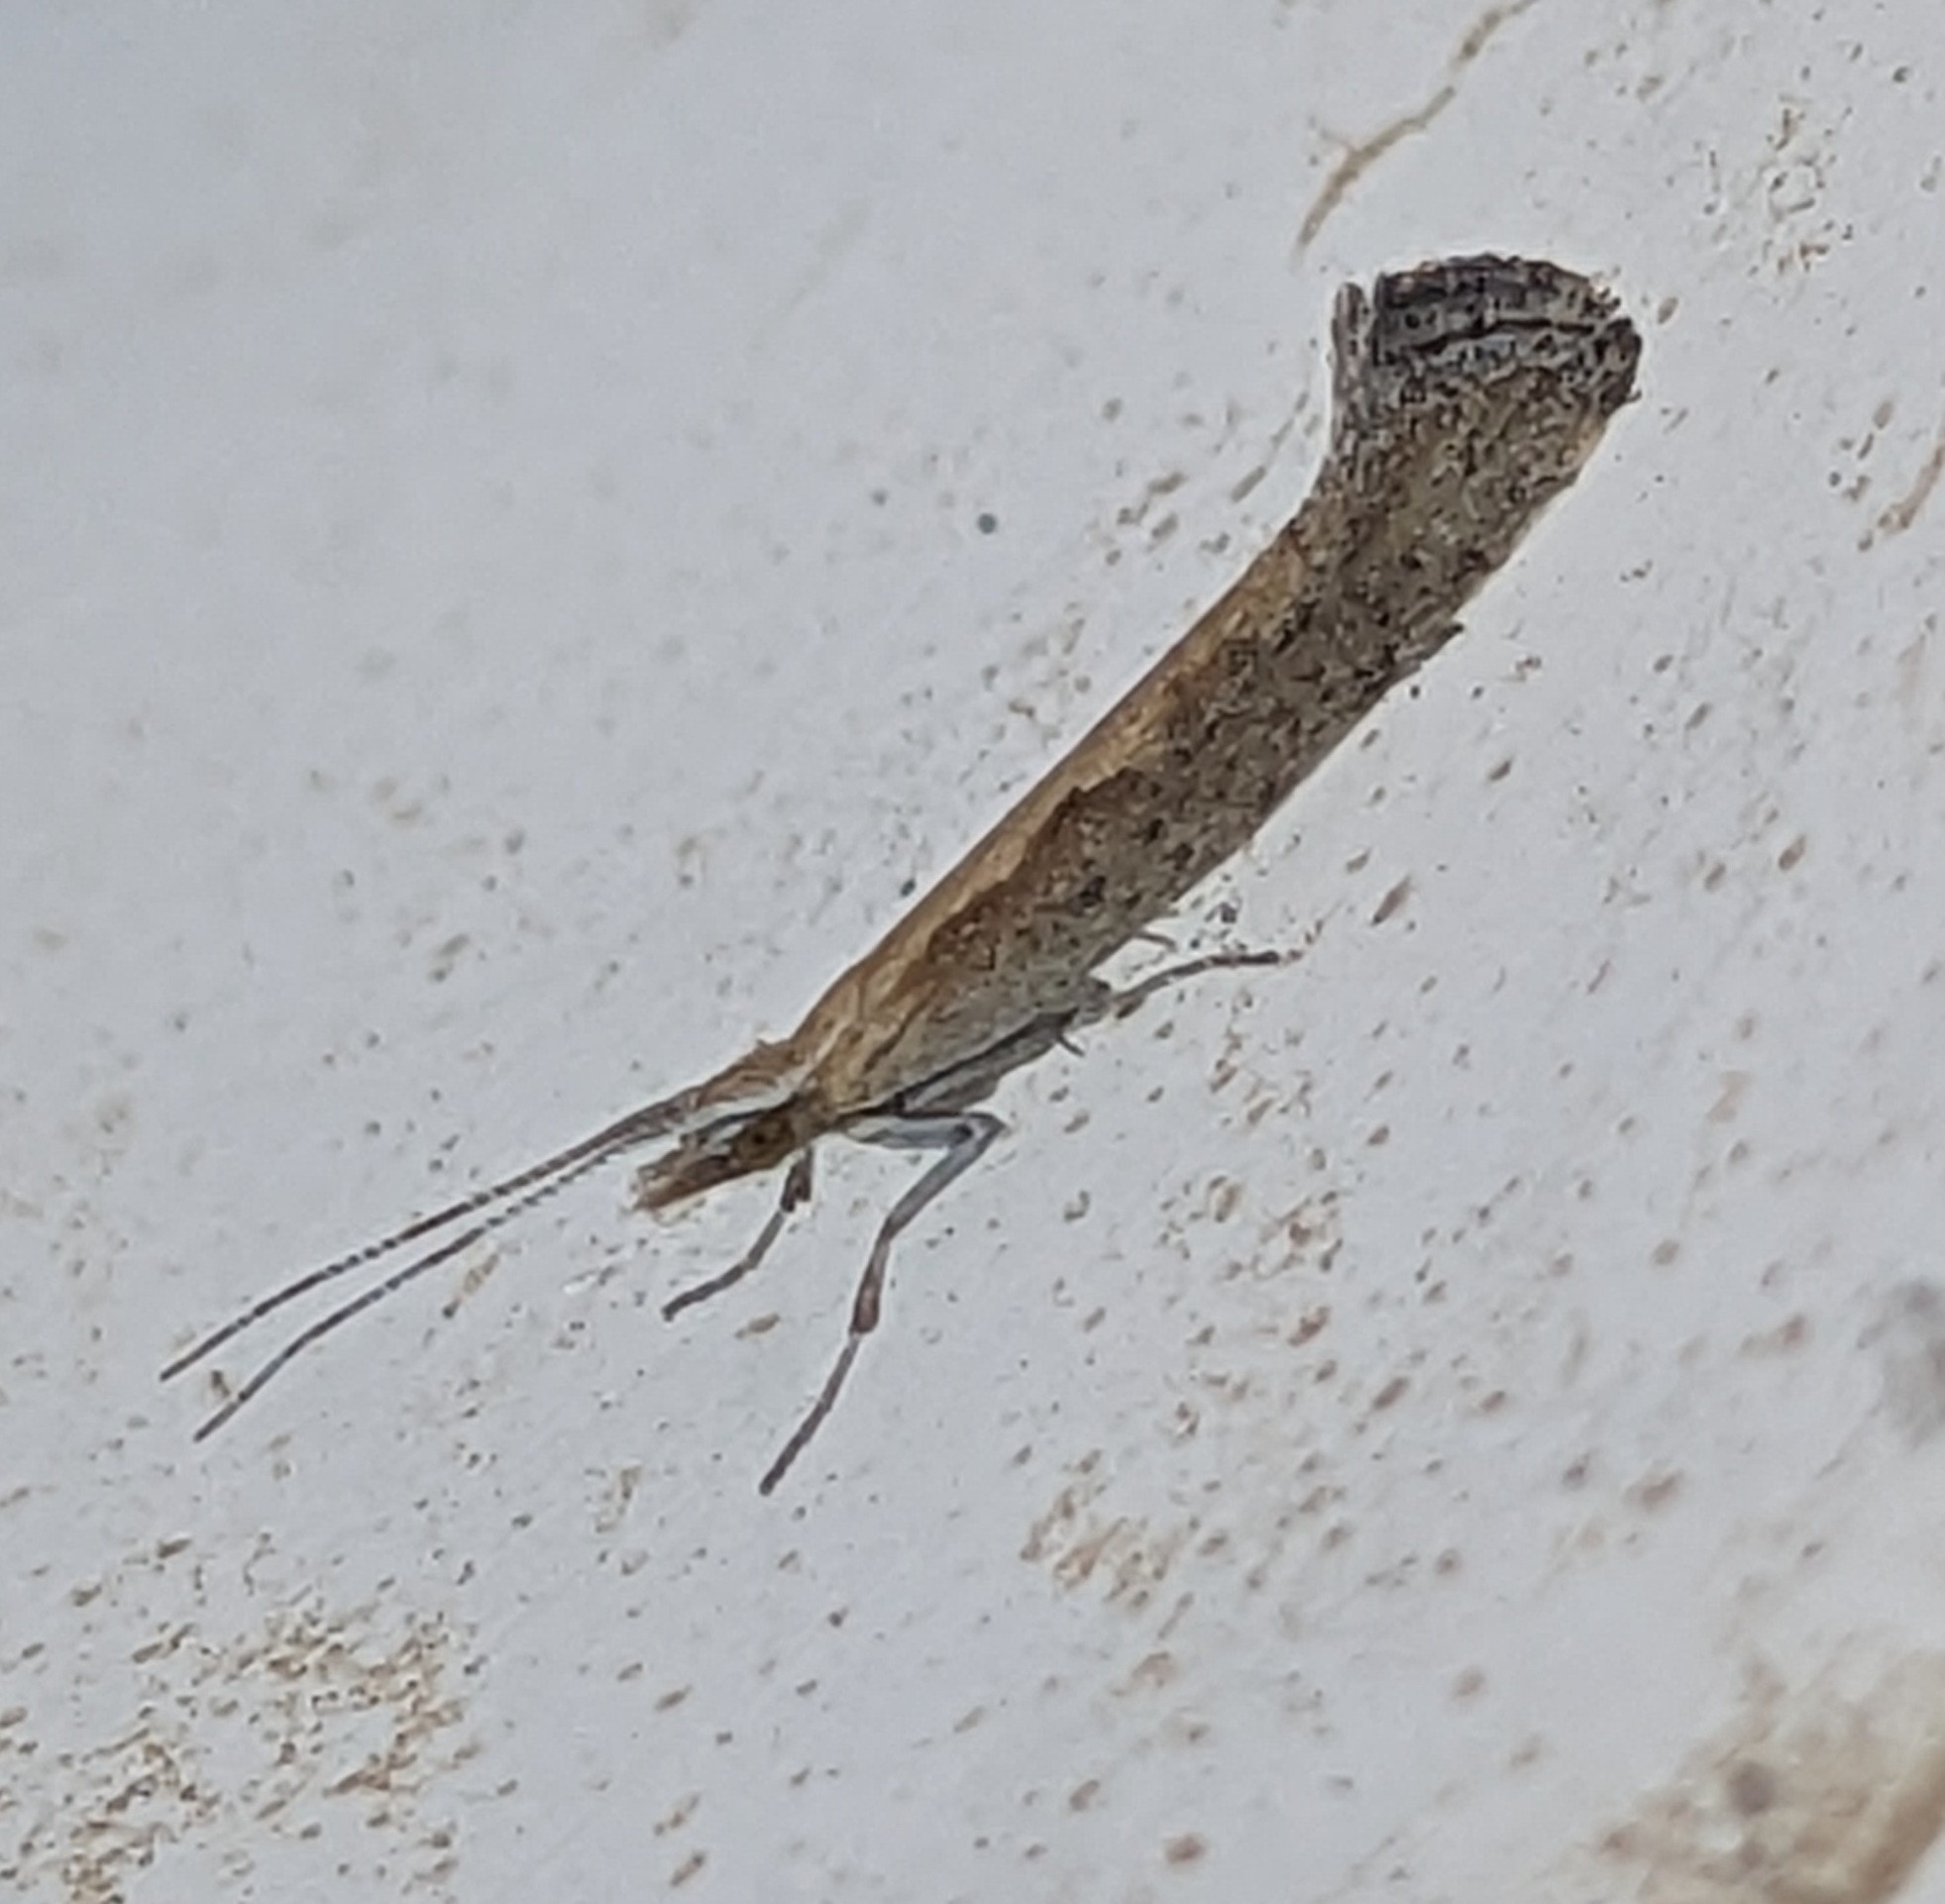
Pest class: diamondback_moth